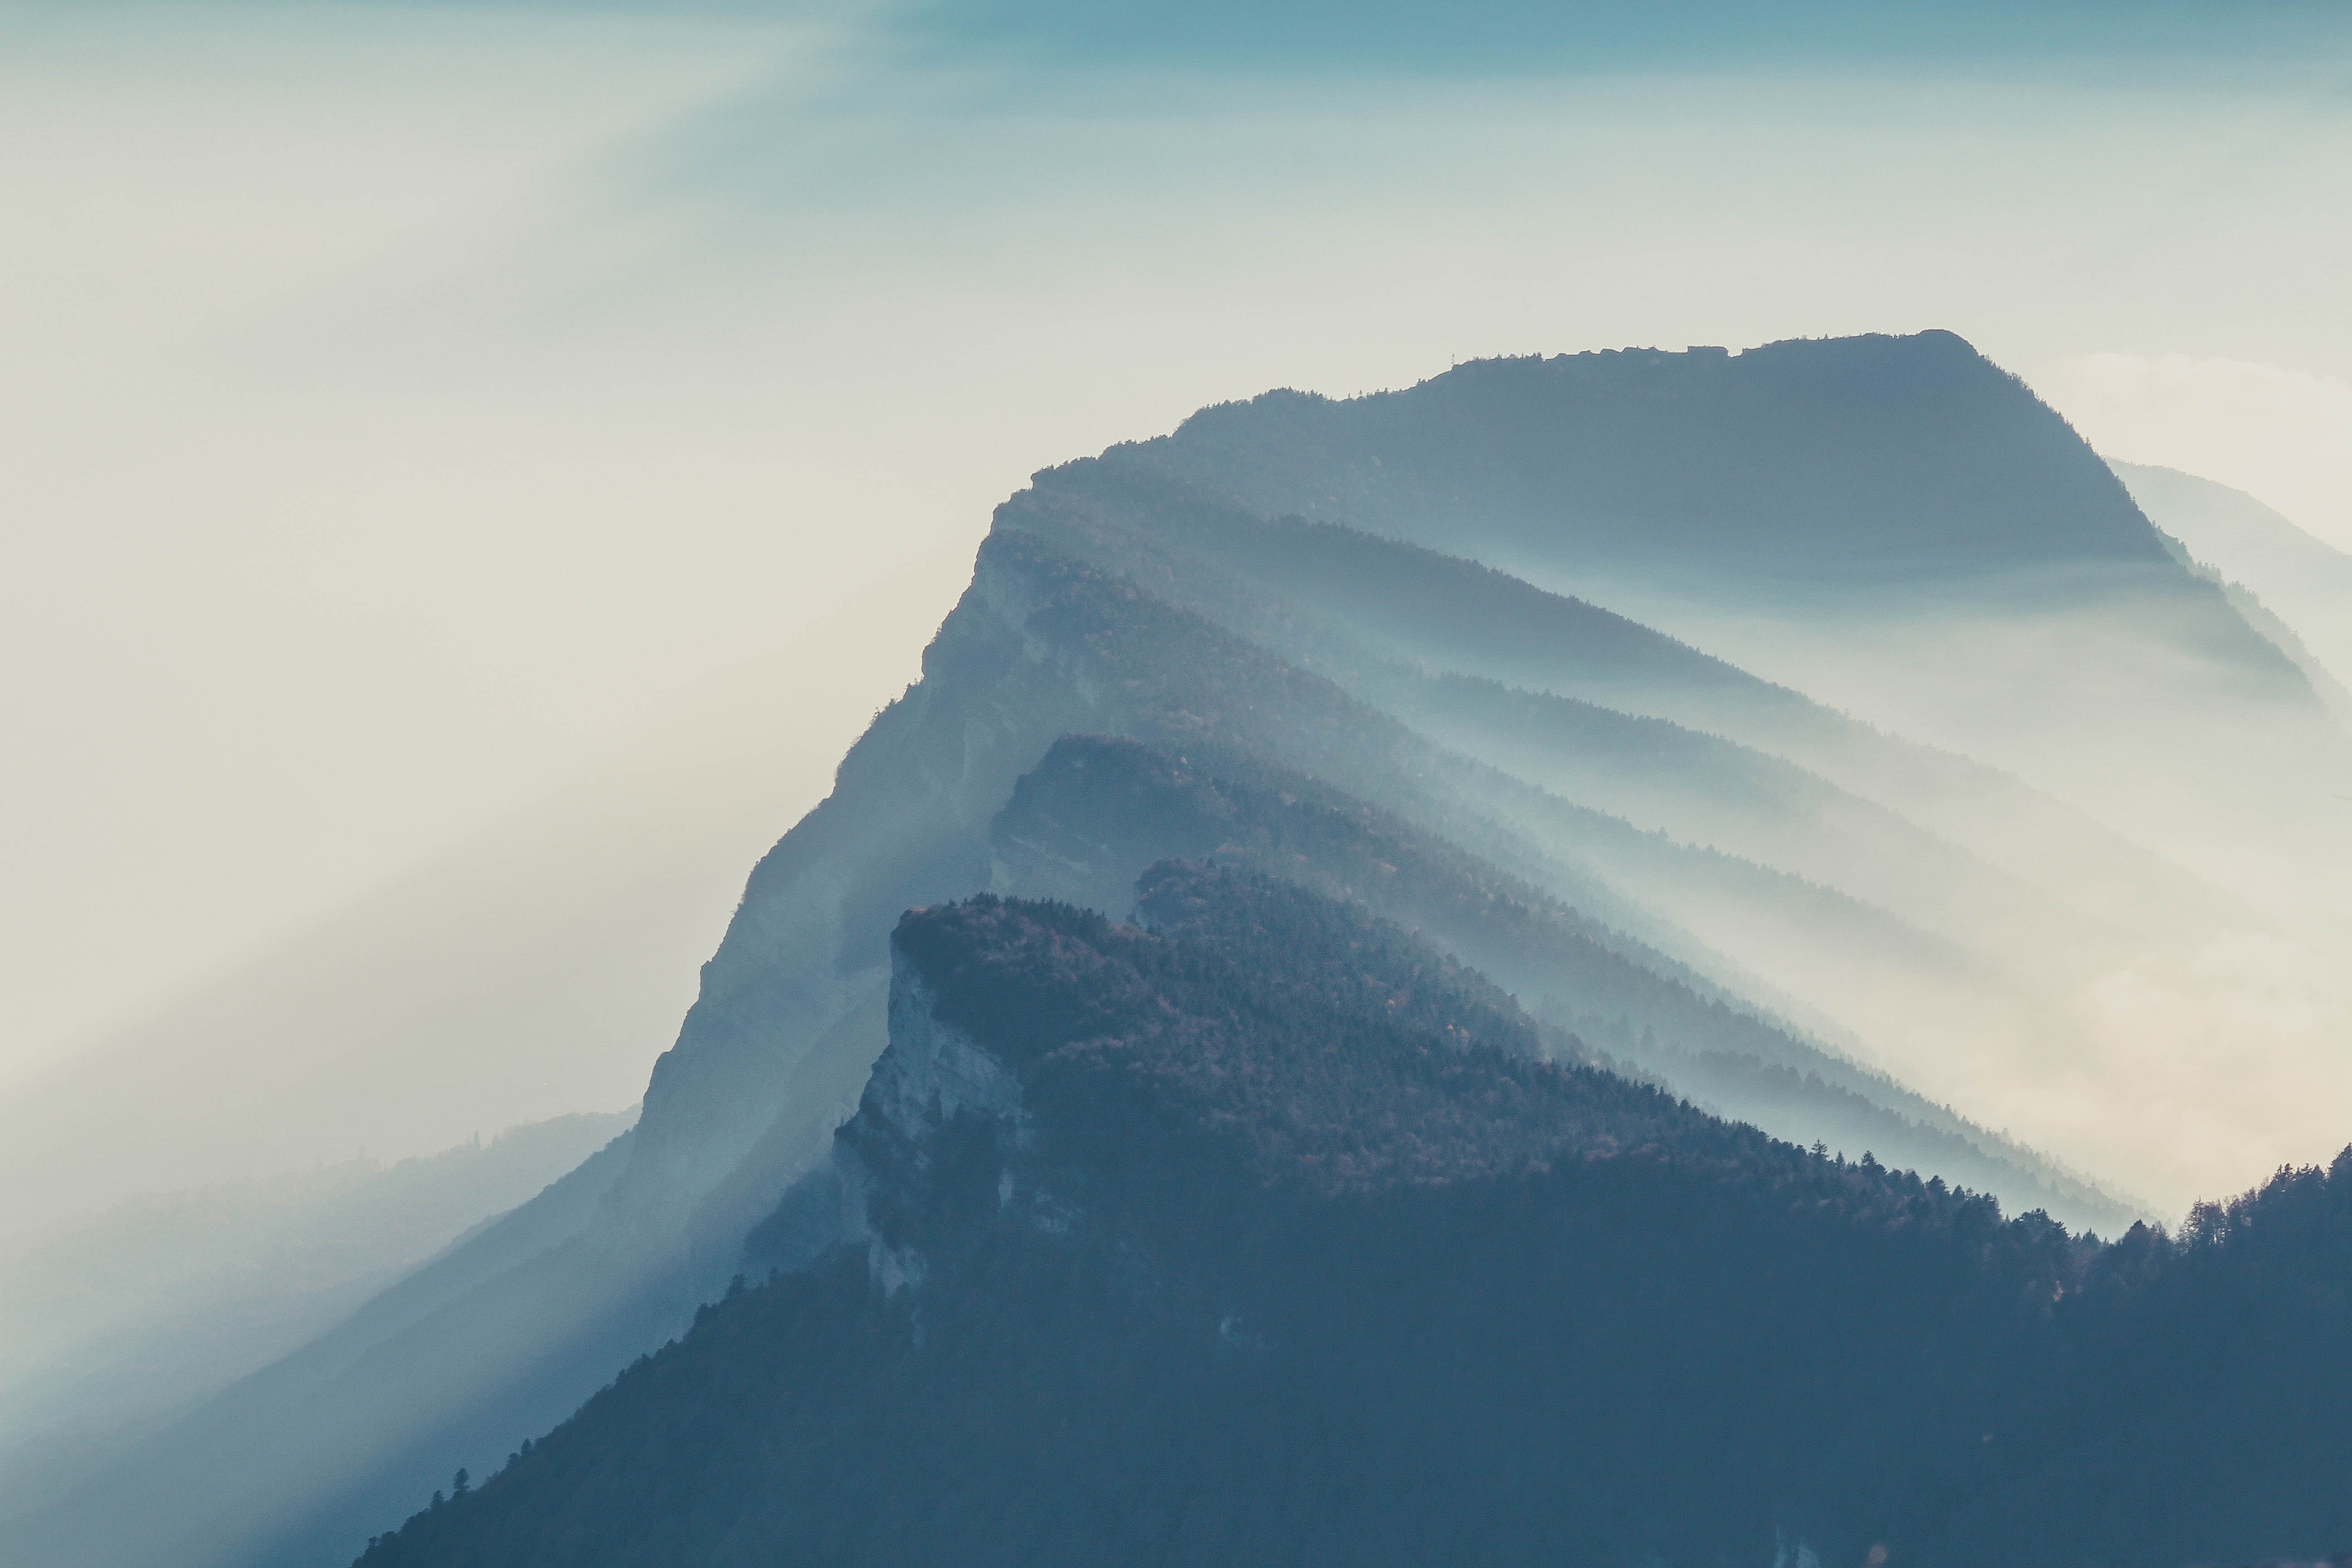
horizon, mountain, snow, cloud, sky, sunrise, mist, sunlight, morning, hill, dawn, atmosphere, mountain range, ridge, summit, alps, plateau, landform, geographical feature, atmospheric phenomenon, atmosphere of earth, mountainous landforms, geological phenomenon